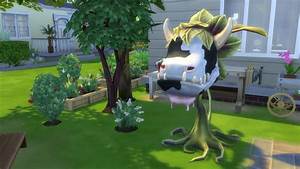
Label: mucca